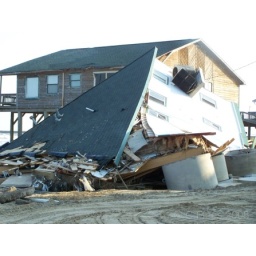
surfside beach house fell in sinkhole